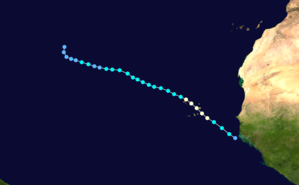
L’ouragan Fred est le sixième système tropical, le second à atteindre brièvement le niveau d'ouragan, de la saison cyclonique 2015 dans l'océan Atlantique. Formé au large de la côte de la Guinée-Bissau à partir d'une onde tropicale provenant du continent africain, il est le premier ouragan à frapper les îles du Cap-Vert depuis 1892 selon les archives du National Hurricane Center des États-Unis. Il a fait des dégâts importants à ces îles et aux pays de la pointe ouest de l'Afrique, en plus de faire sept noyés, avant de se perdre et de se dissiper dans le centre de l'Atlantique nord.
La saison 2015 des ouragans débute le 1ᵉʳ juin 2015 et va jusqu'au 30 novembre 2015, selon la définition de l'Organisation météorologique mondiale. Le premier système, la tempête tropicale Ana, s'est produite tôt du 7 au 11 mai mais le suivant Bill n'est arrivé qu'à la mi-juin et Claudette en juillet.